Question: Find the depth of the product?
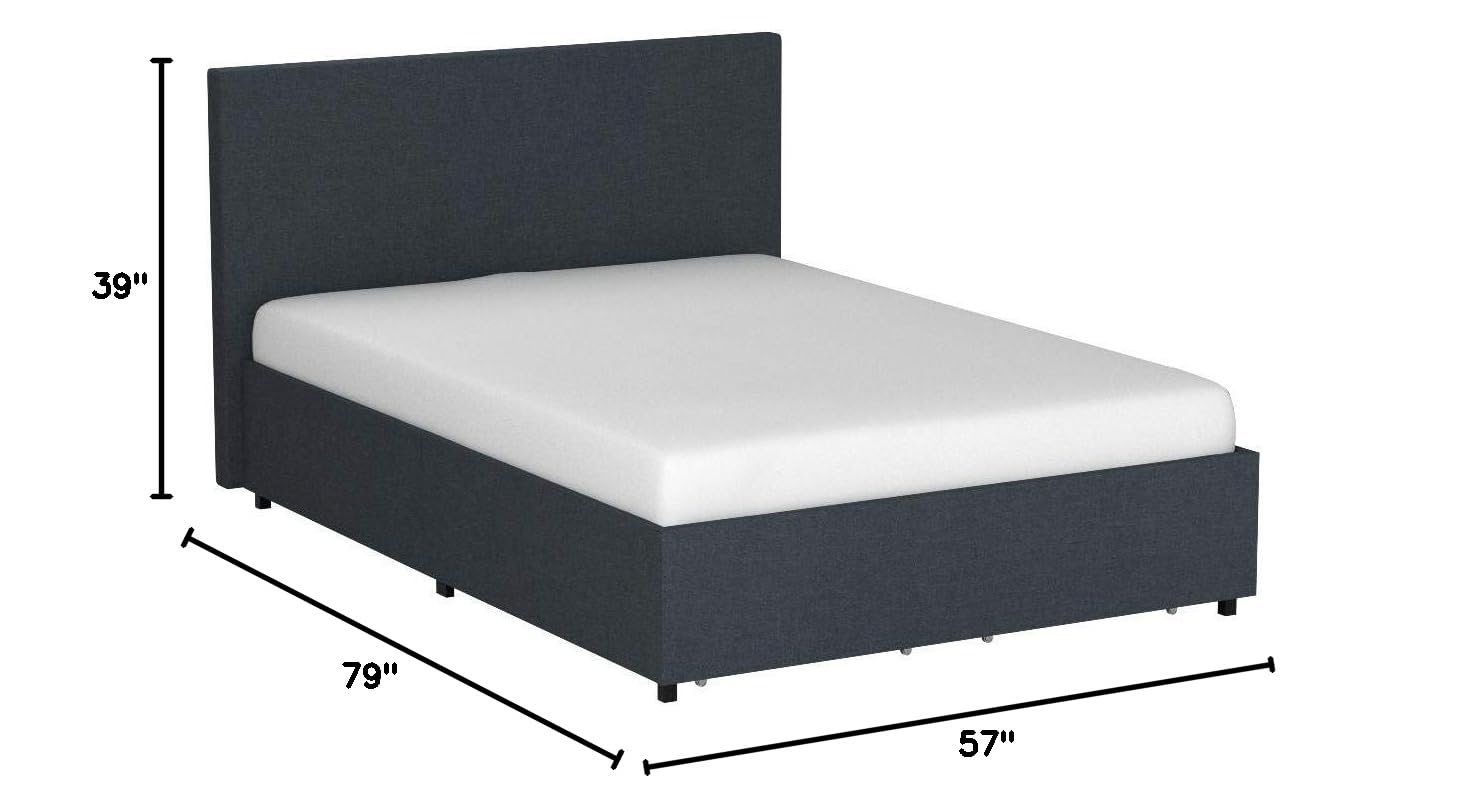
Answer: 79.0 inch